Oleg Deripaska

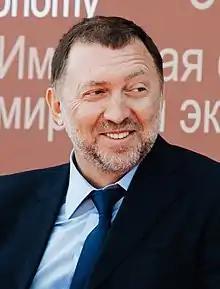
Deripaska in 2020

Oleg Vladimirovich Deripaska (born 2 January 1968) is a Russian oligarch and billionaire. Deripaska began his career as a metals trader after the breakup of the Soviet Union. He used accumulated funds from trading to acquire stakes in the Sayanogorsk aluminum smelter from a consortium of businessmen who privatized it in the aftermath of the collapse of the Soviet Union. The Sayanogorsk aluminum smelter served as the foundation of what later became the world's largest aluminium company Rusal.